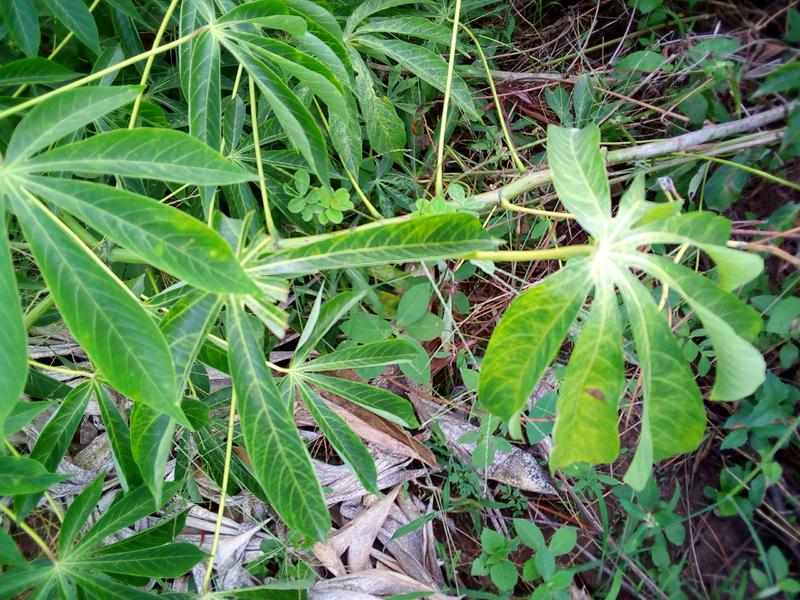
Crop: cassava
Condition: brown_streak_disease